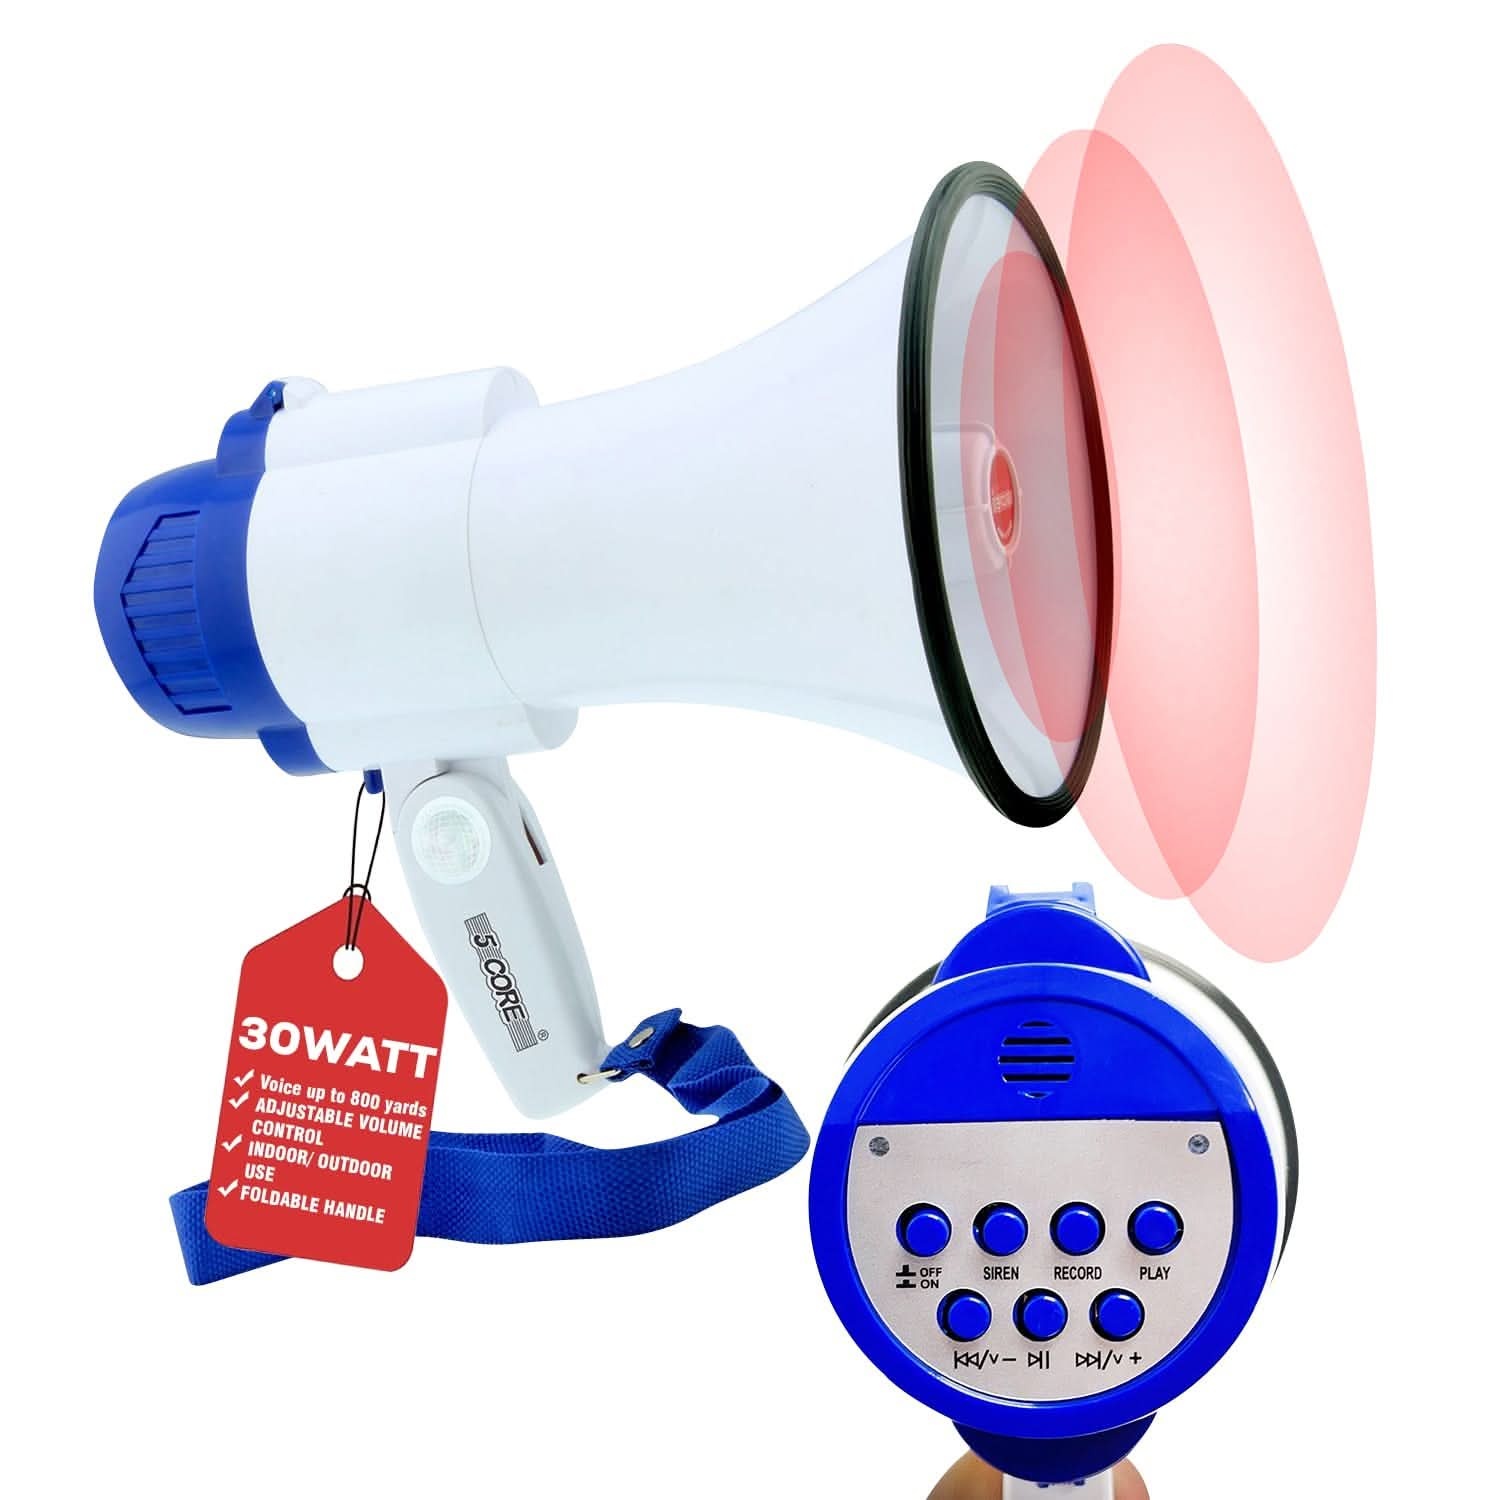
5Core Megaphone Bullhorn Speaker 30W Mini Bull Horn Battery Power Megafono 800 Feet USB
About Item: 【Powerful Sound Projection 】– With 30W power, this megaphone speaker projects your voice up to 800 yards, making it ideal for large crowds, sporting events, and outdoor activities. The loudspeaker ensures your message is heard without straining your voice. 【Alert with Siren Mode 】– Easily grab attention with the built-in siren feature. Activate the alarm mode at the push of a button for instant, loud emergency or alert notifications, perfect for events and crowd control. 【Volume Adjustable for Control 】– Adjust the audio output to your needs with the convenient volume control slider located at the back of the bullhorn megaphone, ensuring the perfect sound level for any situation. 【Multiple Input Options 】– Expand your communication reach with the multi-input feature. Connect an external audio source via USB or SD card, making this portable voice amplifier a perfect companion for public announcements and events. 【Works in All Weather Conditions 】– Constructed from durable ABS plastic, this bullhorn loudspeaker is built to withstand harsh weather, offering reliable performance for both indoor and outdoor events. Take it anywhere, from sporting events to beach parties! Megaphone With Siren Product Description Let your voice heard loud and clear megaphone with siren with this 30W powerful speaker , designed for maximum sound projection up to 800 yards . Whether you're at sporting events, rallies, or outdoor gatherings , this bullhorn megaphone ensures clear communication without straining your voice. Blowhorn with siren is meant for instant crowd attention, adjustable volume control, and USB/SD card support, it’s perfect for announcements and emergencies. Built with durable, weather-resistant ABS plastic, this loud horn is made for all conditions. Powered by 4 D batteries (not included), this portable voice amplifier is a must-have for cheerleaders, coaches, event organizers, and more. Be loud, be heard! Megaphone With Siren Features RECORDING ERGONOMIC DESIGN BUILT IN MIC PORTABLE Record important messages and play them back with our handy voice recording feature, perfect for repetitive announcements. Designed with comfort in mind, our ergonomic megaphone with siren features easy-to-use controls, making it comfortable to use even for extended periods. Our bullhorn with siren features a built-in microphone, offering quick and easy use without the need for additional components, ensuring you can deliver your message swiftly and efficiently. Lightweight design, convenient carry strap, & powered by 4 type "D" battery (not included) , built for people on the go. Megaphone With Siren Bullhorn Specification : Power - 30W Volume Control - Yes Recording - 8 Seconds Alarm/ Siren Mode - Yes Voice Projection Range - 800 Yard Power Source - Battery( not included) Battery Type - D No. of Battery Require - 4 Package Includes : 1x Megaphone About Brand 5 Core, ISO Certified headquartered in California, warehouse in Ohio, USA. Offering 600+ products since 1984. Tested and Certified Products, ensuring highest quality and reliability. Here you can find more amazing megaphone ; alternatively, browse our product page to find the best industrial megaphone , kids megaphone , professional megaphone and more.
Brand: 5 Core
Category: Electronics > Audio > Bullhorns